Henry Bull (governor)

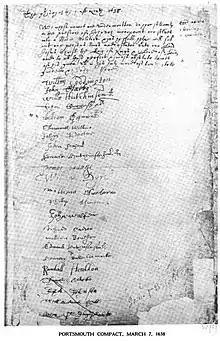
Portsmouth Compact; Bull's name appears 18th on the list, signed with a mark

Sailing from London at the age of 25, aboard the ship "James" in 1635, Henry Bull first settled in Roxbury in the Massachusetts Bay Colony. Bicknell states that Bull had come from South Wales, but Anderson, in reviewing the evidence, offers no support to this assertion. Bull was made a member of the Roxbury Church in late 1635, and in the church records he was called "a man servant" who "lived honestly for a good season, but on the sudden (being weak & affectionate) he was taken & transported with the opinion of familism" for which he was excommunicated. On 20 November 1637 he was among many Boston men who were disarmed as supporters of the dissident minister John Wheelwright. While still in Boston on 7 March 1637/8, he was one of 23 men who signed an agreement to form a Christian-based government, affixing his mark to the document since he could not sign his name. Five days later he was licensed to depart Massachusetts with William Coddington, John Coggeshall and others. Roger Williams suggested that this group of Anne Hutchinson supporters purchase land of the Indians along the Narragansett Bay, which they did, settling on Aquidneck Island and establishing the settlement of Pocasset, later named Portsmouth.